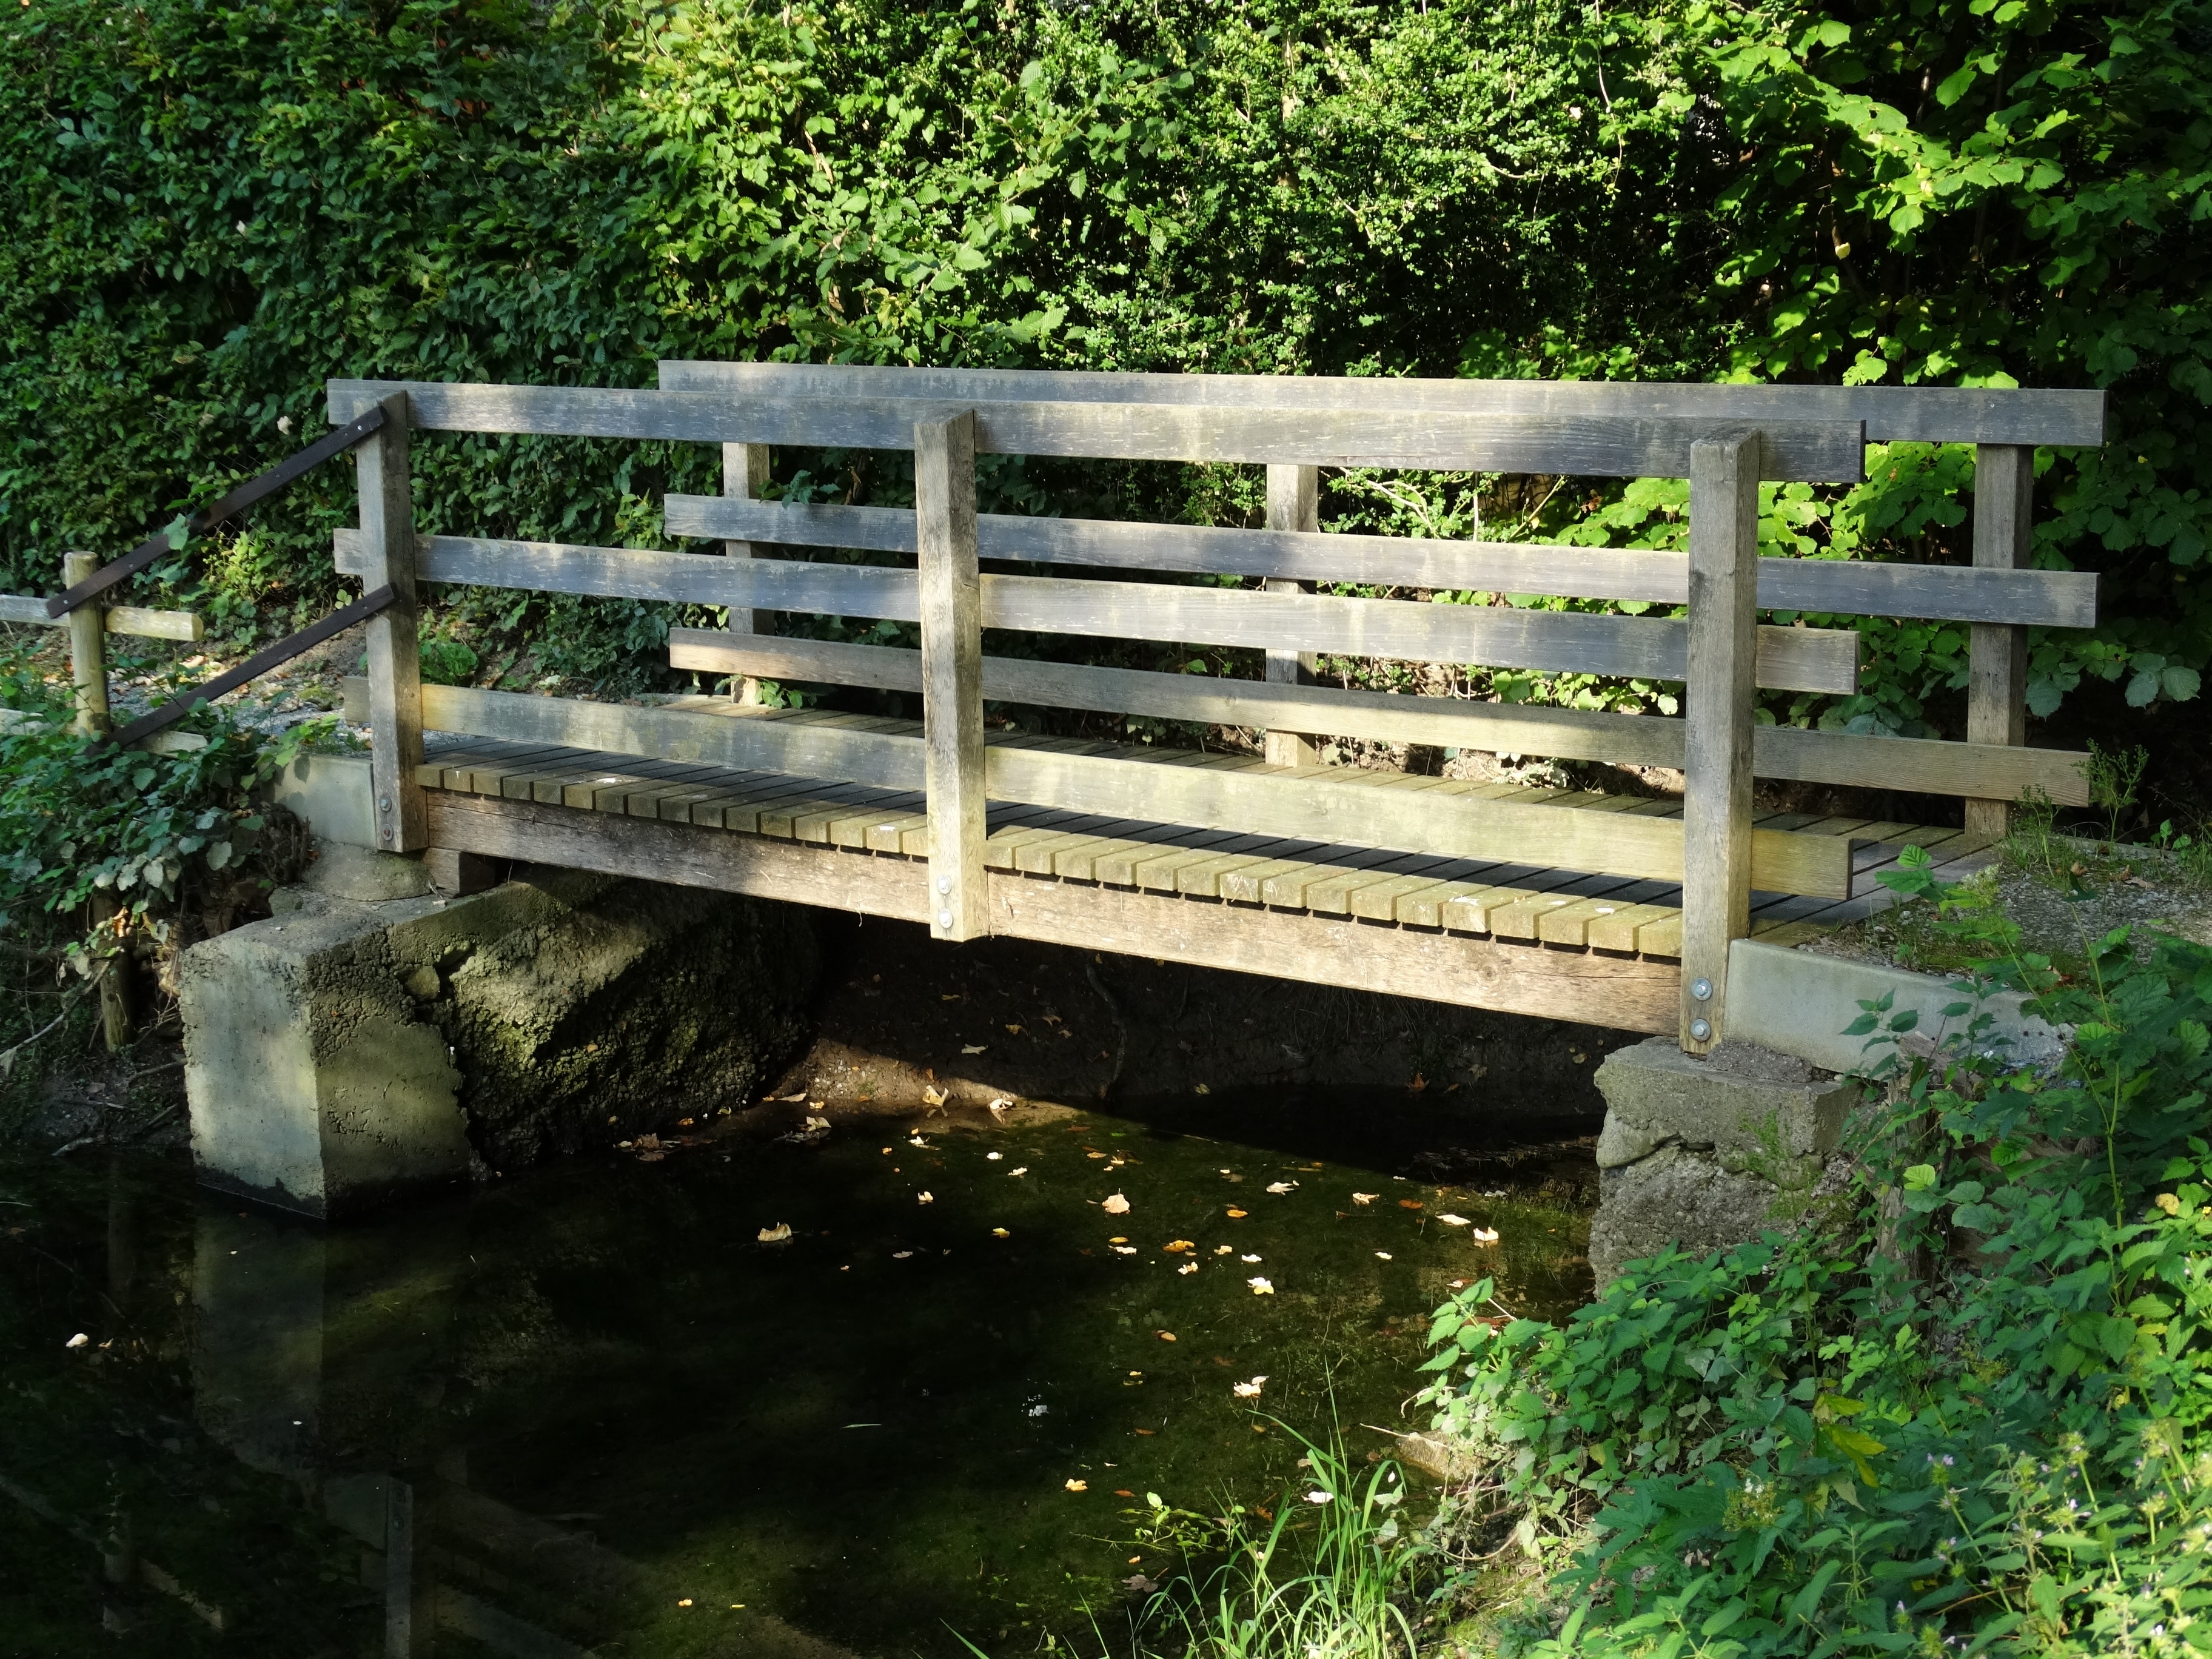
water, nature, boardwalk, wood, bridge, river, stream, jungle, backyard, garden, waterway, transition, wooden bridge, outdoor structure